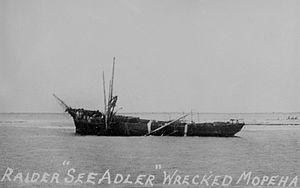
Le Seeadler est un trois-mâts carré en acier, construit en 1888 à Glasgow, armé pour la compagnie Harris-Irby Cotton Company à Boston. Il naviguait sous le nom de Pass of Balmaha.